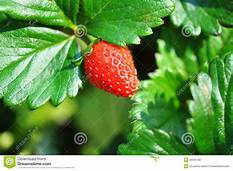
Label: Strawberry